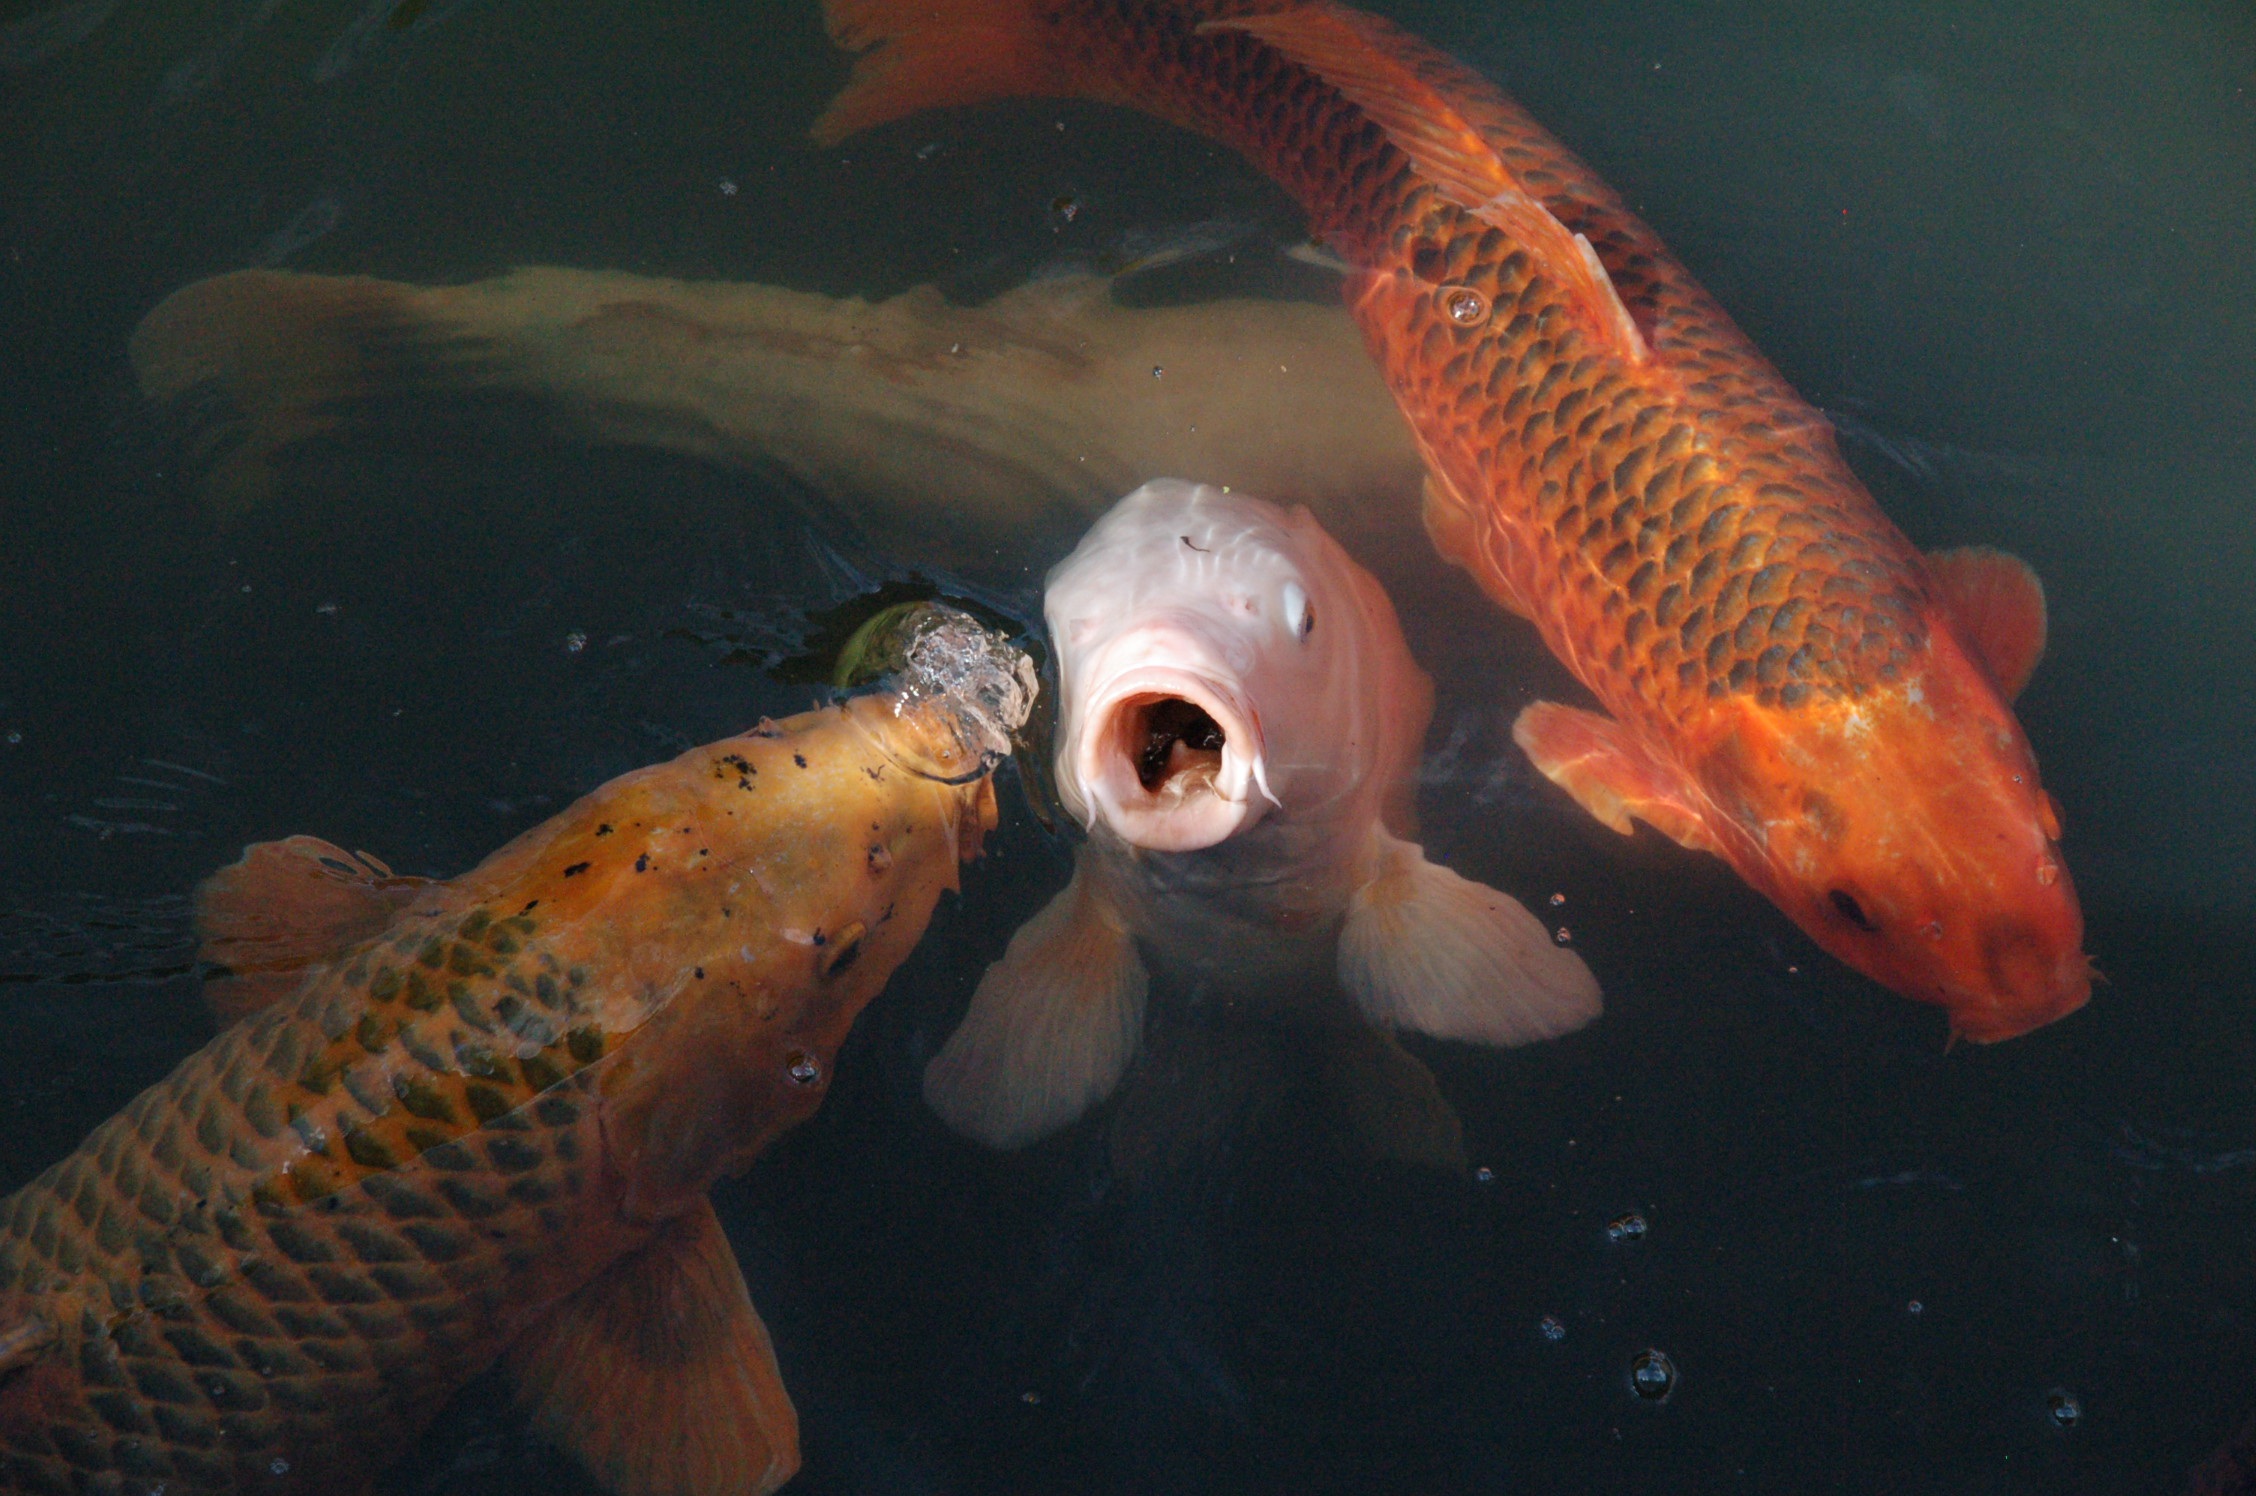
water, biology, fish, goldfish, koi, carp, mess, koi carp, appear, marine biology